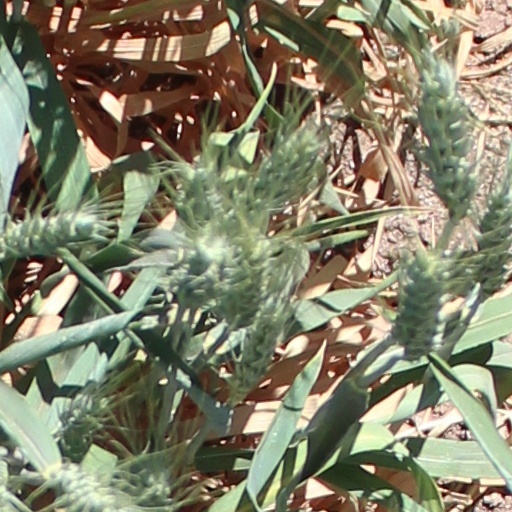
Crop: wheat